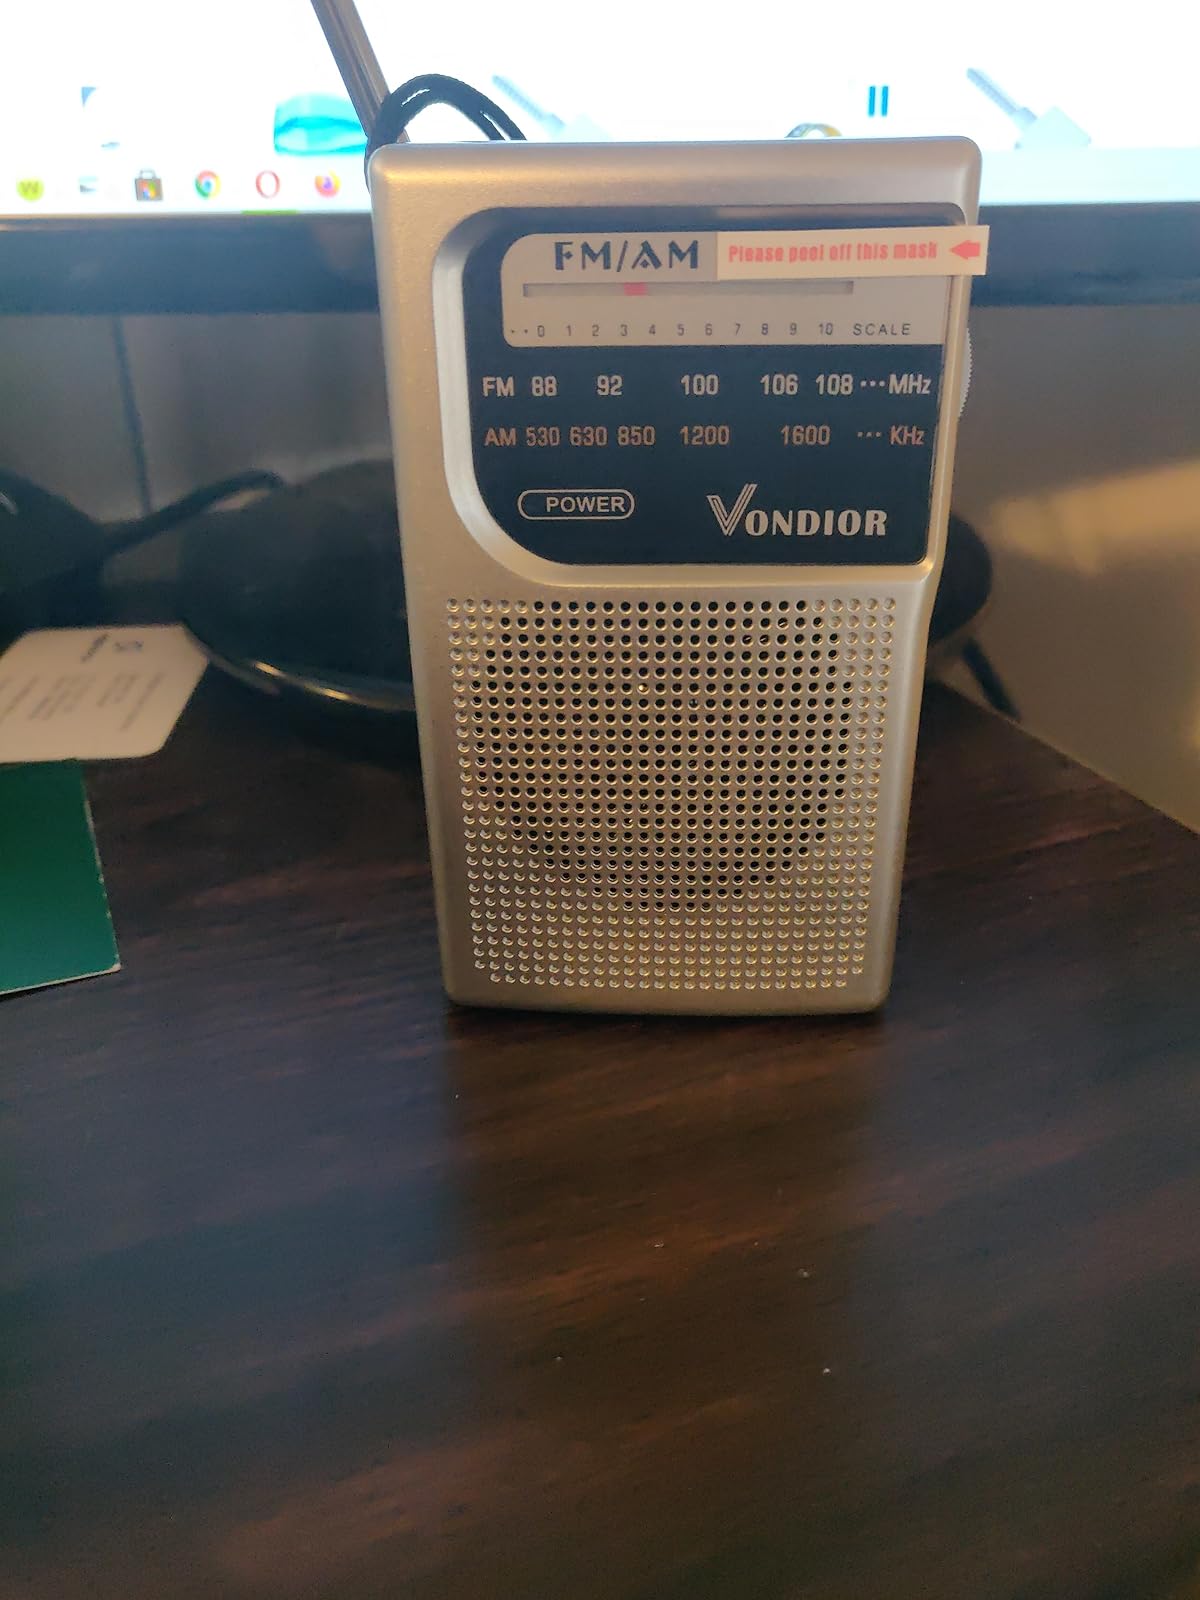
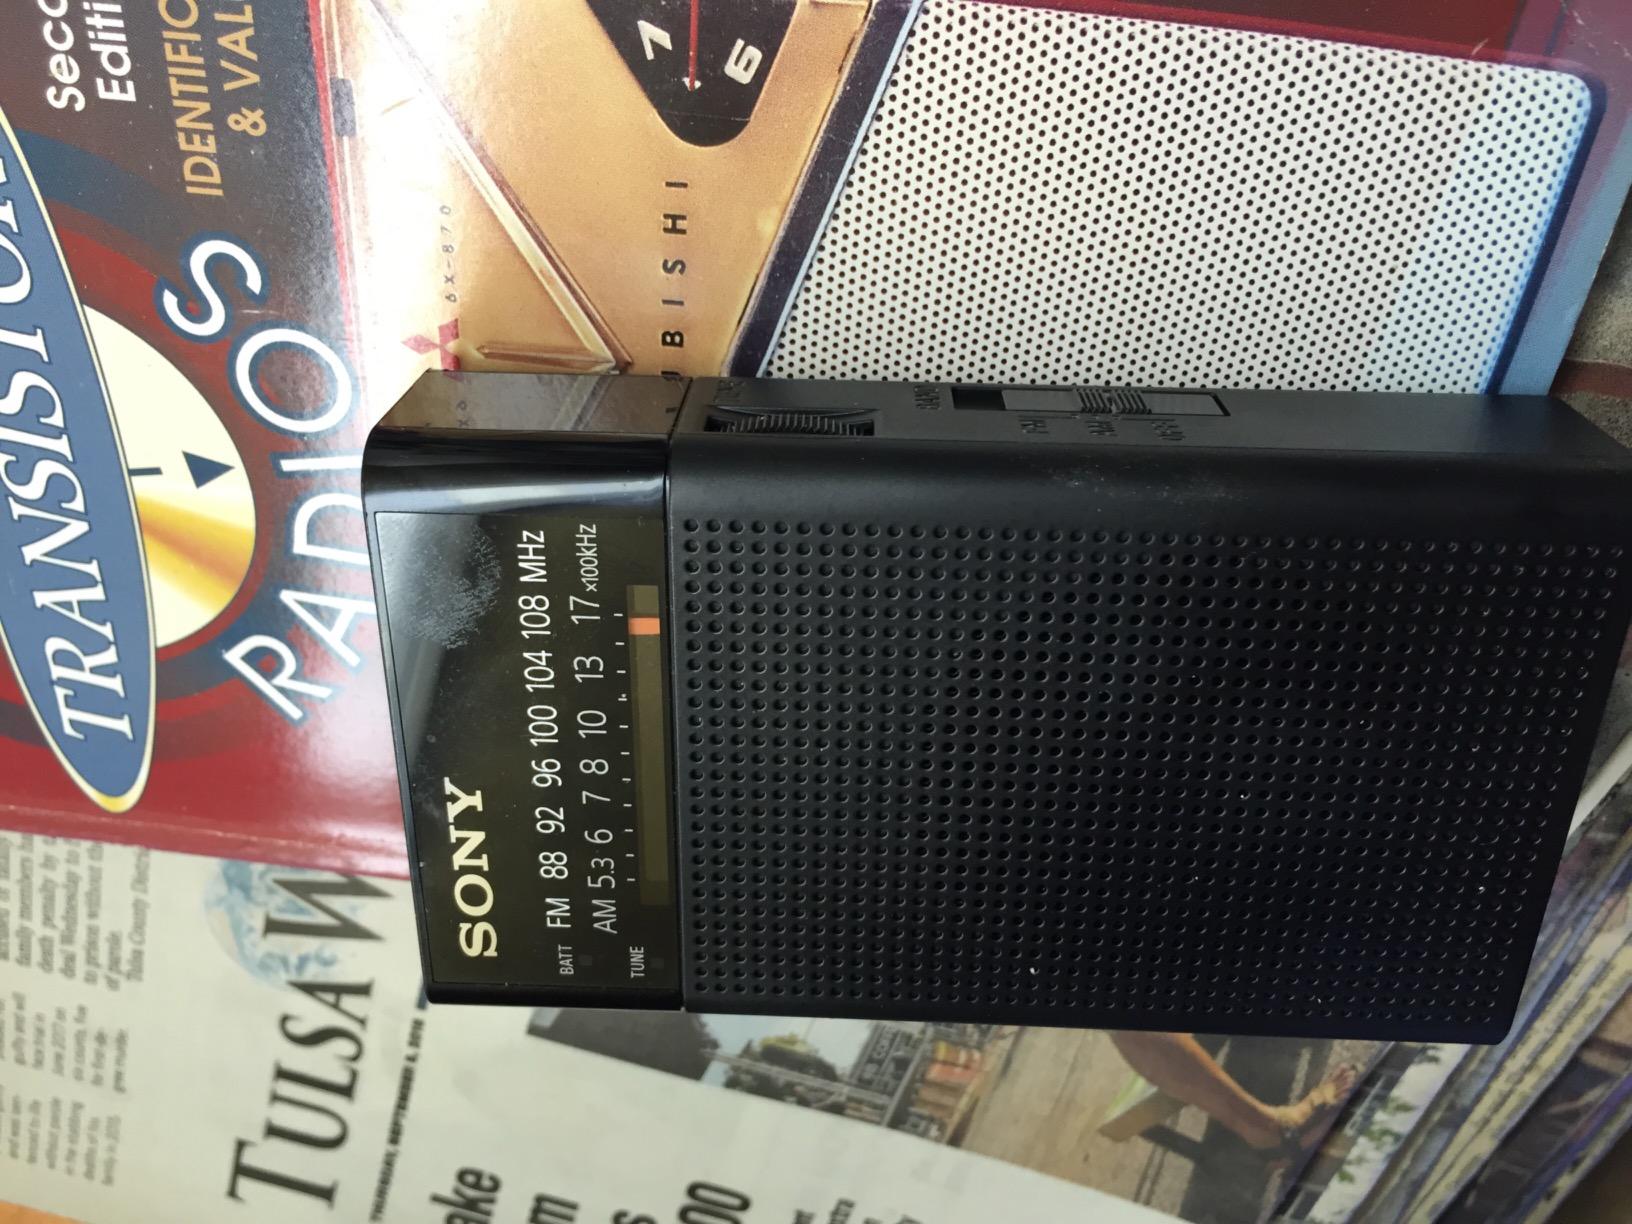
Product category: radio
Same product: no